Usher (musician)

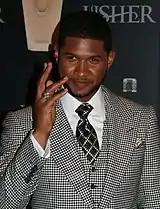
Usher at his 2007 launch of fragrances "Usher He" and "Usher She"

Usher founded vanity record label US Records in 2002. The label was a subsidiary of Clive Davis's J Records, which was distributed by Sony BMG. The only album released by US Records was the soundtrack to "In the Mix" in late 2005, which was used to introduce the label's acts, such as rapper Rico Love, singer Rayan, Canadian teen R&B artist Justin Bieber, and One Chance, an R&B vocal quartet composed of Jon A. Gordon, Michael A. Gordon, Courtney Vantrease, and Robert Brent. Usher served as songwriter-producer in the project. The Raymond Braun Media Group, which Justin Bieber is signed up to, is a joint venture between Usher and Bieber's manager Scooter Braun. In 2023, Usher and longtime friend L.A. Reid co-founded Mega, an independent record label in a partnership with Larry Jackson's digital music distribution company, Gamma.